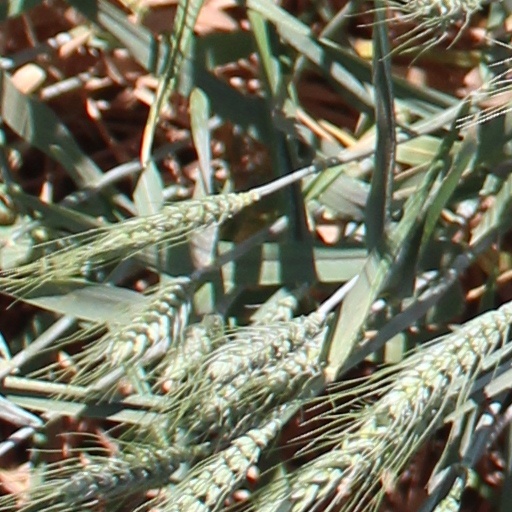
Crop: wheat